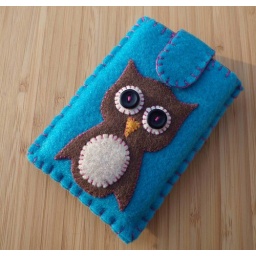
Love this cute little guy! The felt used in this project is made from recycled plastic bottles.